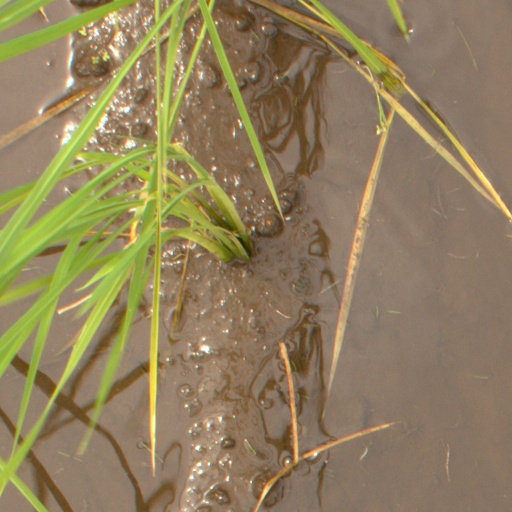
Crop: rice